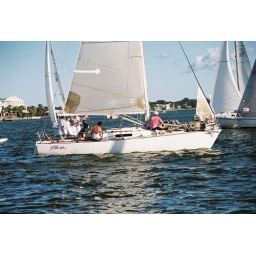
Clear Lake, Texas Wednesday sail boat races in 2006